Rastatt Fortress

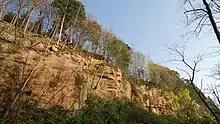
Fortress quarry on the Eichelberg

Rastatt Fortress was built from 1842 to 1852. The construction of this federal fortress was one of the few projects that the German Confederation was able to complete. The fortress site covered the Baden town of Rastatt and, in 1849, played an important role during the Baden Revolution. It was abandoned in 1890 and most of it was eventually demolished.